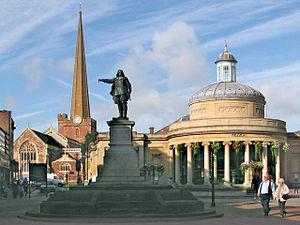
Bridgwater est une ville industrielle et une paroisse civile située dans le comté de Somerset, en Angleterre. Elle compte environ 33 698 habitants.